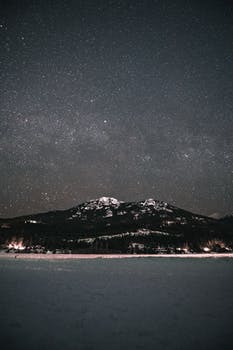
Label: No Watermark